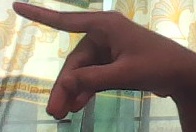
ASL sign: P